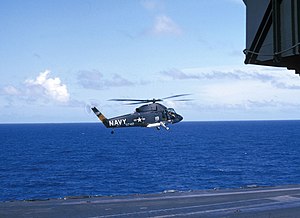
Kaman H-2 Seasprite / Design og udvikling
En UH-2A på SAR-vagt i hover over USS Kitty Hawk i marts 1966.
Kaman H-2 Seasprite er en skibsbaseret helikopter, oprindeligt udviklet i slutningen af 1950'erne af United States Navy som en hurtig alsidig helikopter. I 1970'erne udviklede man en ASW-variant samt udvikling af muligheden for at medbringe sømålsmissiler. Dette betød at de fleste af de forskellige modeller der var udviklet i løbet af det første årti blev konverteret til SH-2 Seasprite-varianten i starten af 1970'erne. Denne helikopter var i stand til at fungere som moderenhedens forlængede arm med hensyn billedeopklaring, sensorer og våbenaflevering imod forskellige typer trusler såsom undervandsbåde og skibe. H-2-varianterne blev benyttet i US Navy fra 1960'erne frem til 2001 hvor den sidste SH-2G Super Seasprite blev udfaset.